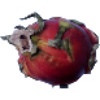
Label: Pitahaya Red 1